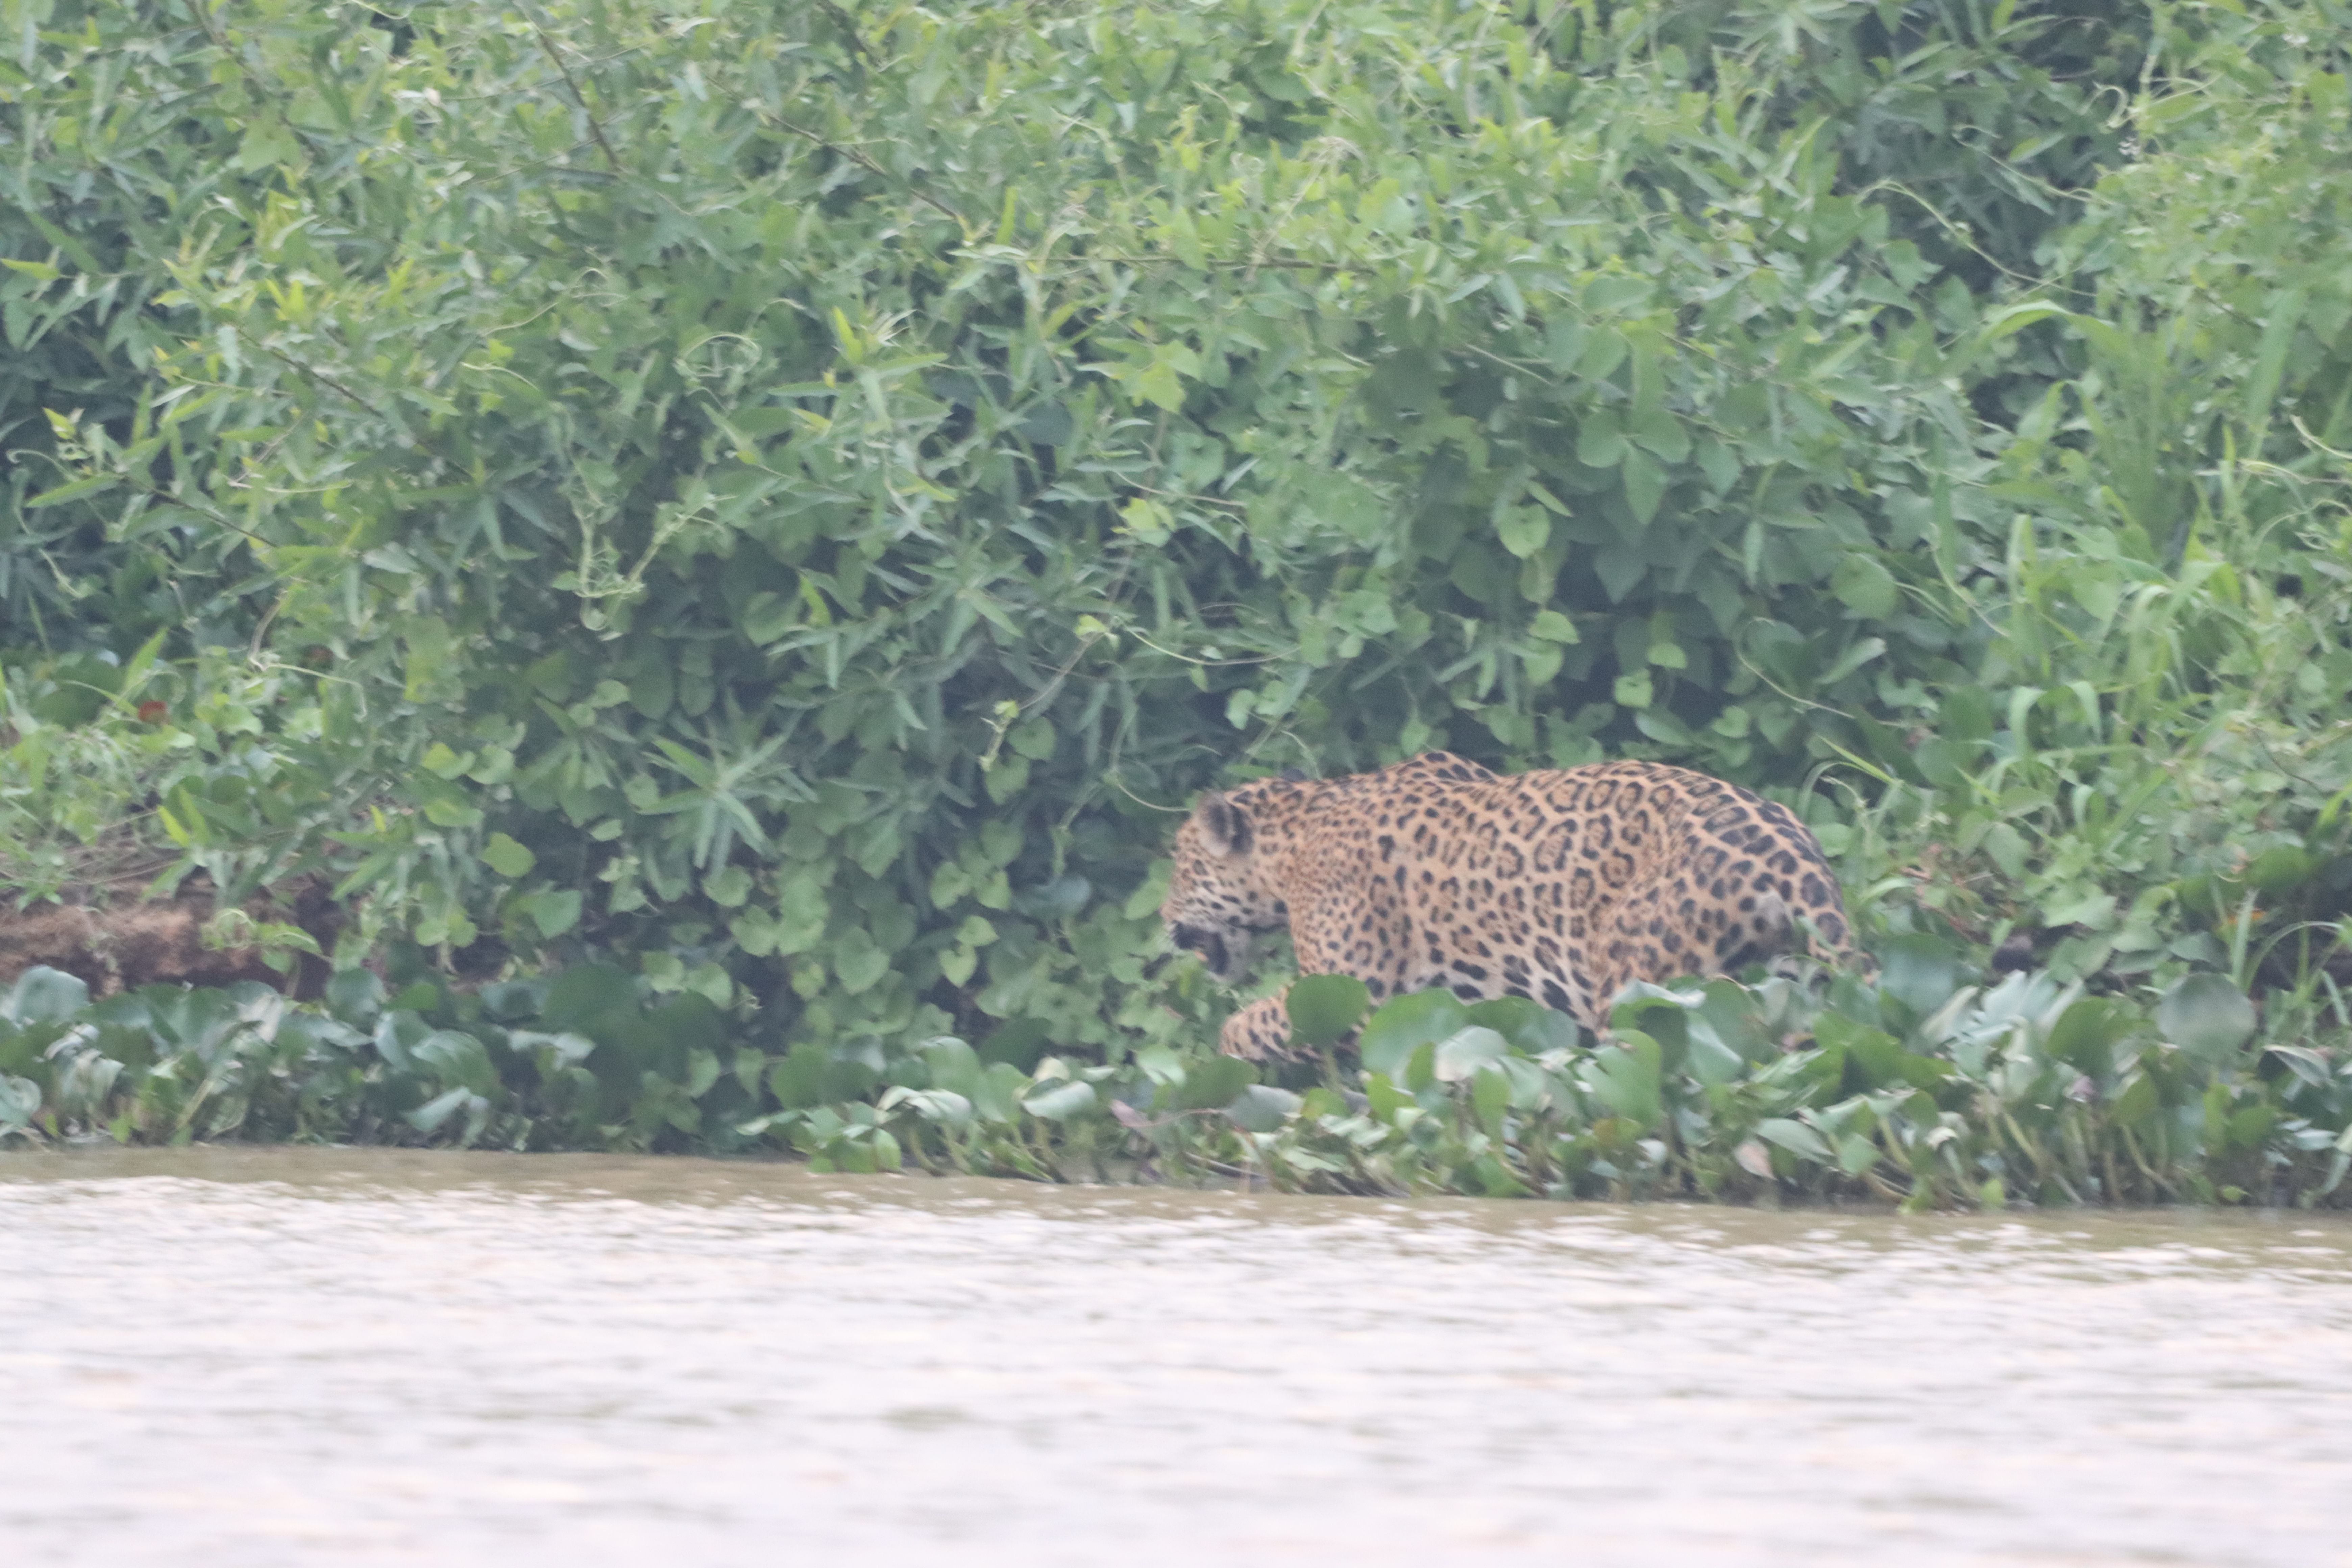
Jaguar: Pollyanna